Christoph Willibald Gluck

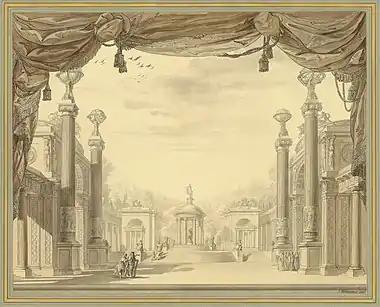
Set design for the première of the revised, French-language version of "Alceste"

Gluck and Calzabigi followed "Orfeo" with "Alceste "(1767) and "Paride ed Elena "(1770), dedicated to his friend João Carlos de Bragança (Duke de Lafões), an expert on music and mythology, pushing their innovations even further. Calzabigi wrote a preface to "Alceste", which Gluck signed, setting out the principles of their reforms: